Nguyễn Cao Kỳ

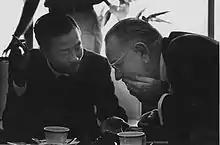
Kỳ with Lyndon Johnson during the Honolulu summit in Hawaiʻi in 1966

According to Alfred W. McCoy, Kỳ was the head of one of the three major South Vietnamese narcotics rings during this period, which also involved his sister and loyal military officers. McCoy States that this organization used the South Vietnamese Air Force to smuggle opium from Laos for Saigon's opium-smoking dens through South Vietnamese Customs. McCoy states that Kỳ's organization also controlled the Saigon port authority and taxed Corsican opium exports to Europe and Chinese opium and morphine shipments to Hong Kong.